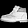
Label: Ankle boot